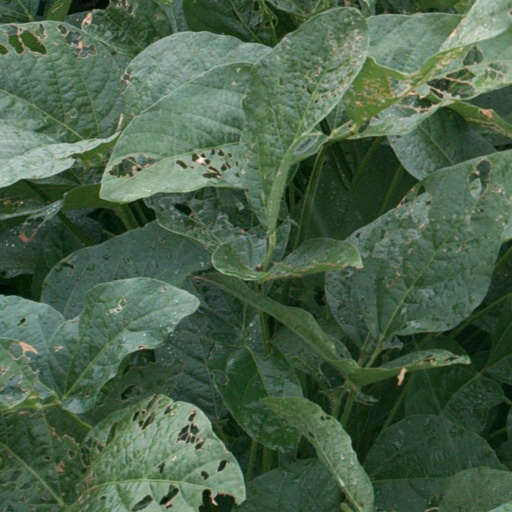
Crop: soybean